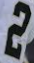
Number: 2